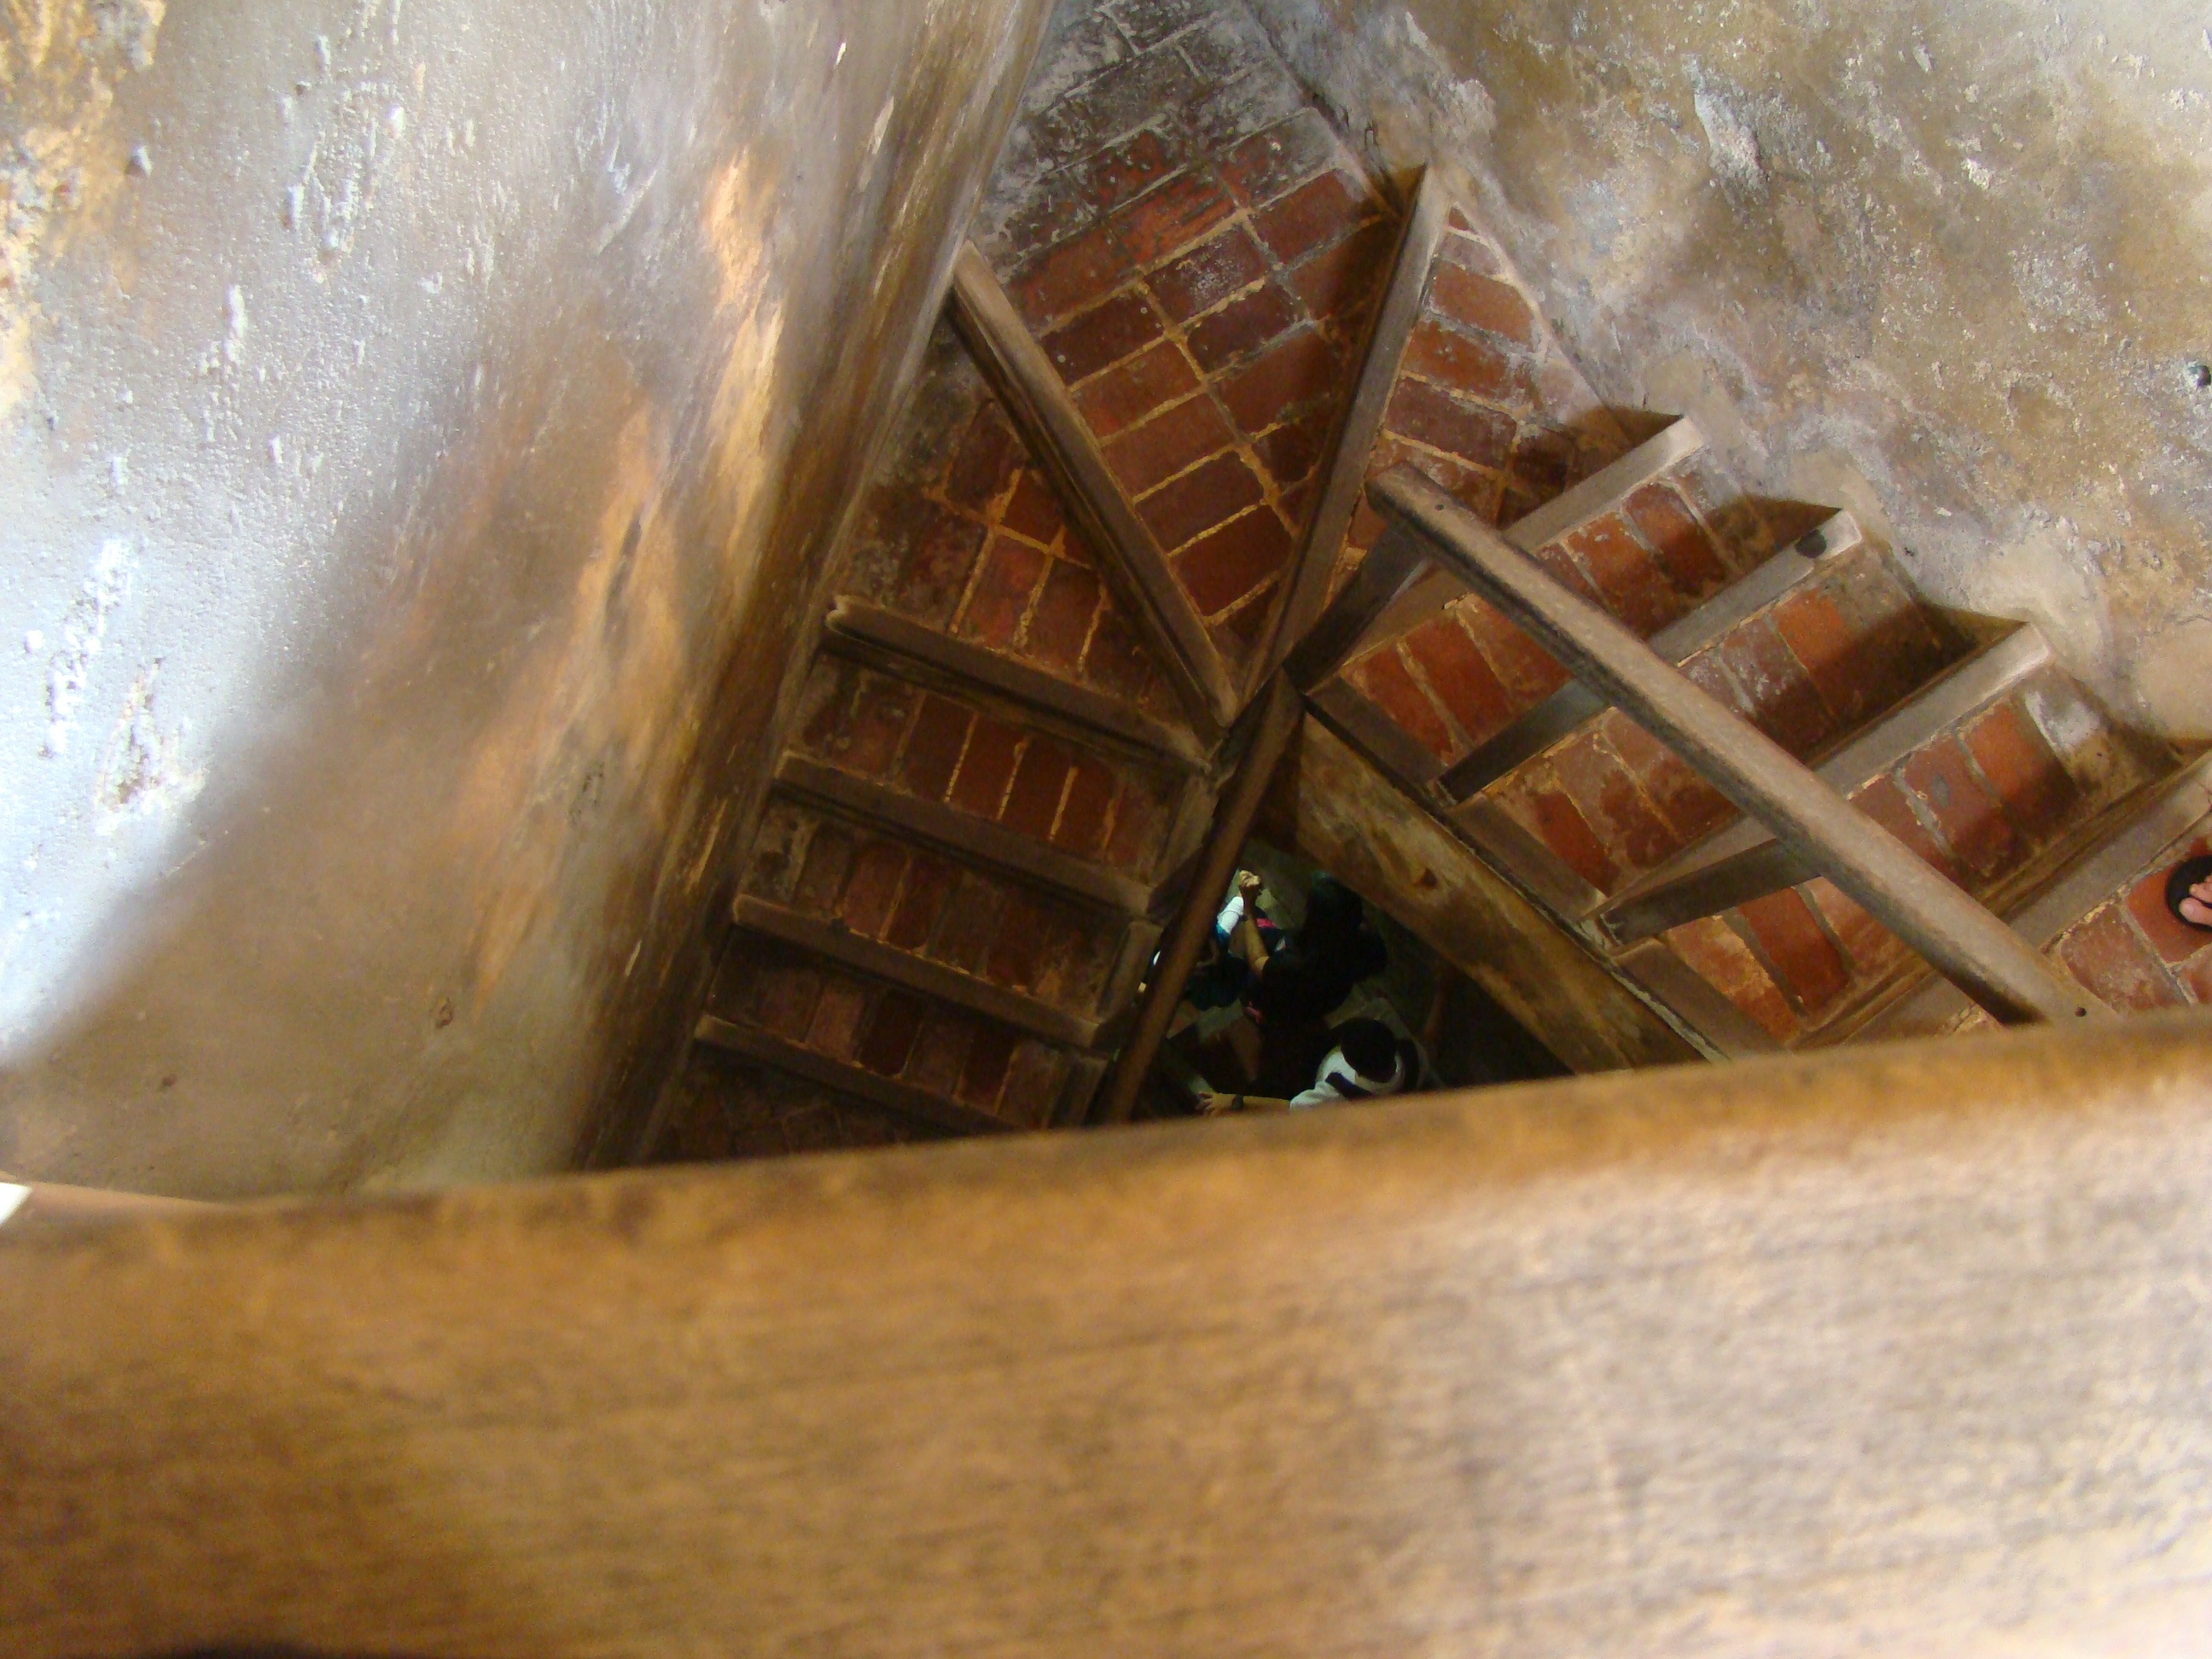
wood, temple, ancient history